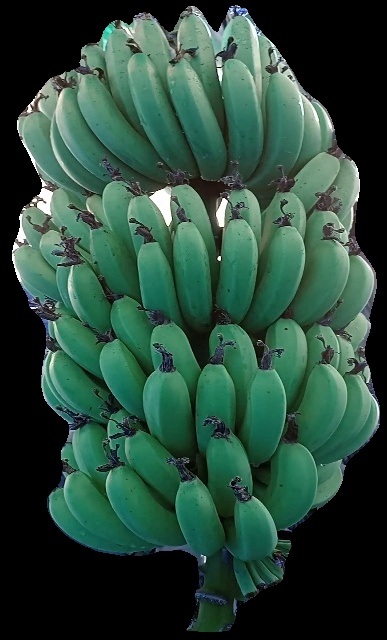
Variety: pachbale
Grade: grade1